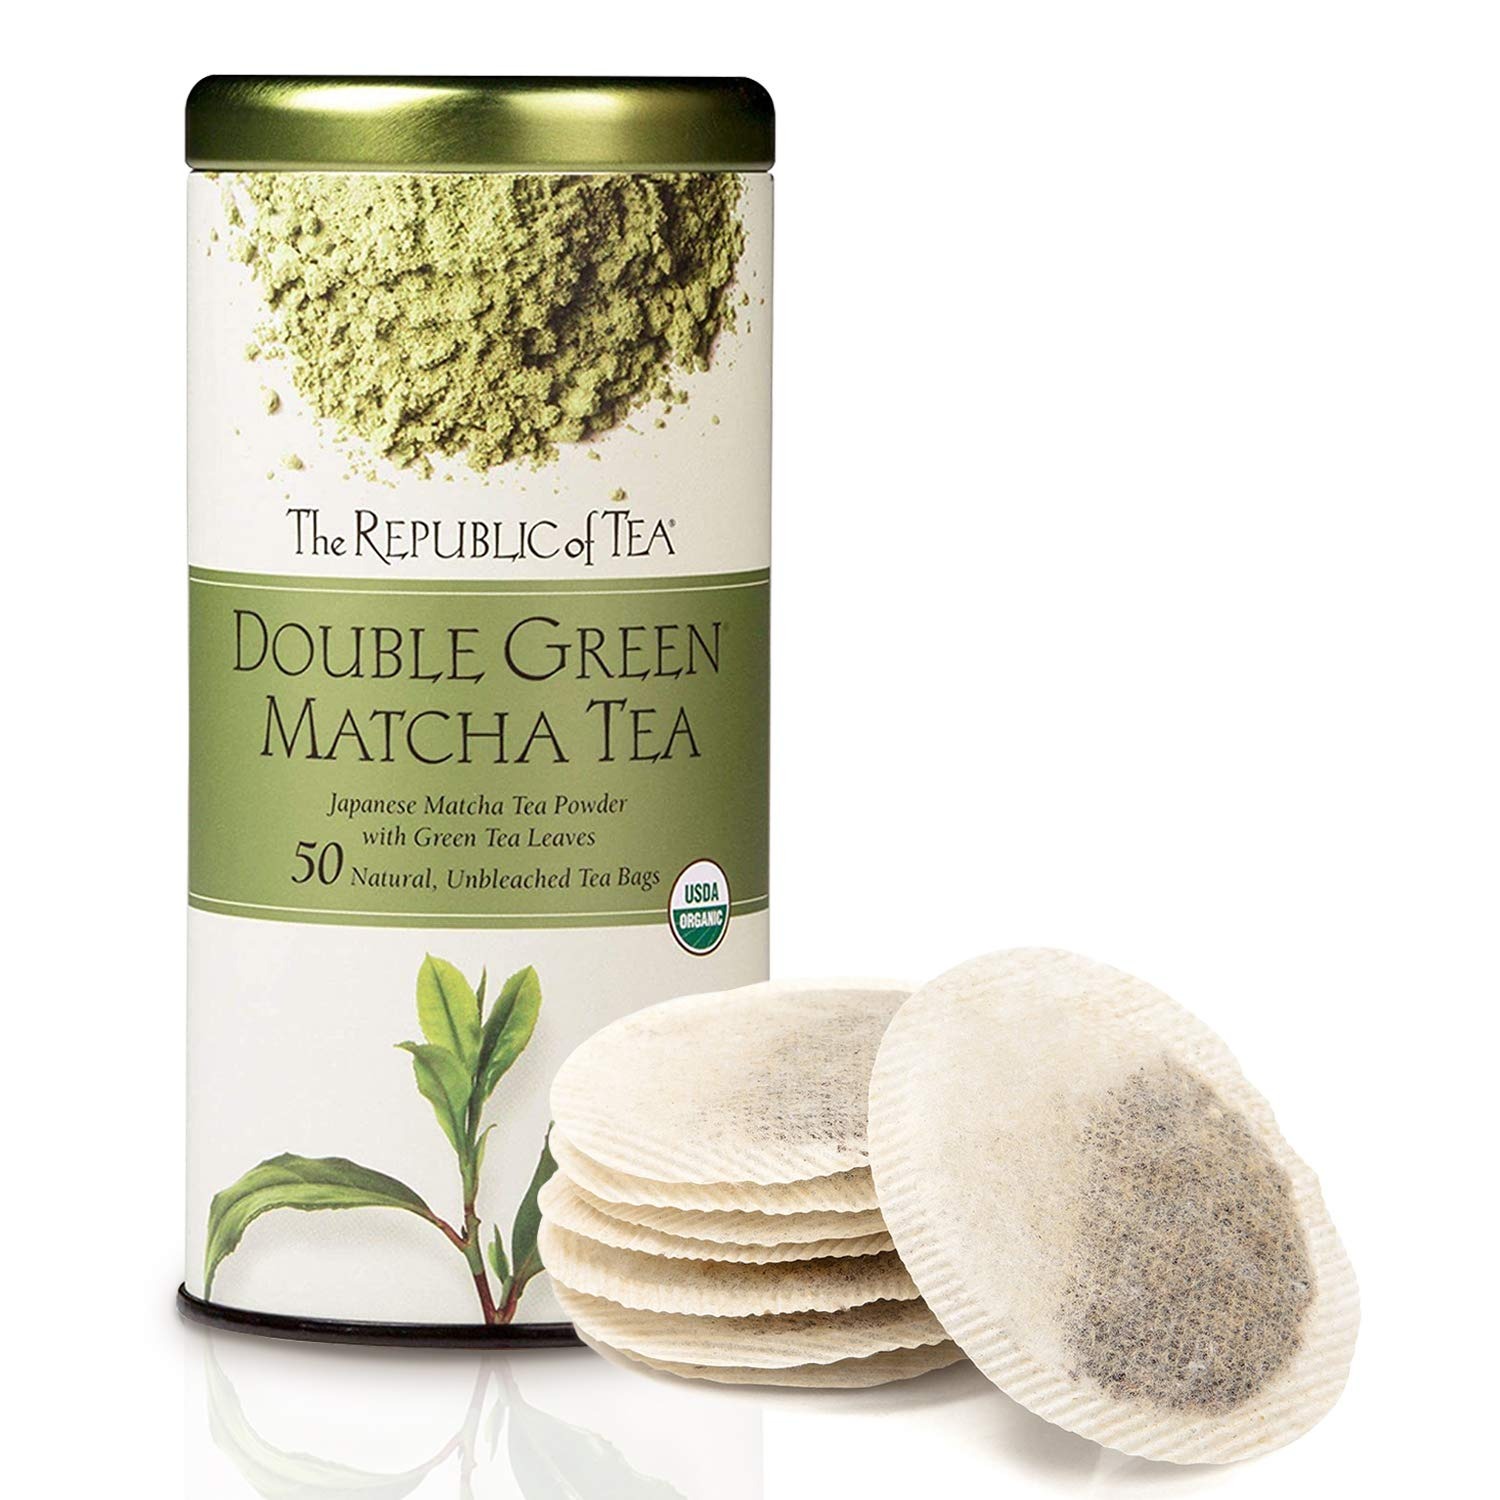
Item Name: The Republic of Tea 100% Organic Double Green Matcha Tea Bags (40051) - Green Tea and Organic Stone-Ground Japanese Tencha Leaves - Matcha Tea Powder with Green Tea - 50 Natural Unbleached Tea Bags
Product Description: <p>We've married the exquisite organic green tea powder known as matcha with fine, organic green leaf tea. We invite you to sip the fresh, springtime-grassy flavor of this tea. This tea's smooth character makes it a good partner with sweet or savory foods. Organic Double Green Matcha Tea was featured in Men's Health as one of the Top 125 Foods for Men.</p>
Value: 50.0
Unit: Count

Price: 17.56